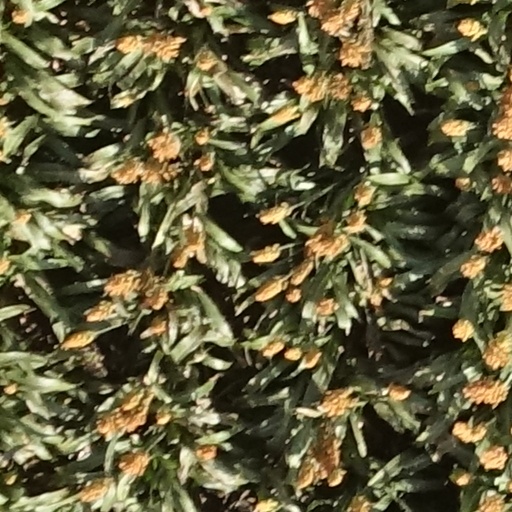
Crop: sorghum